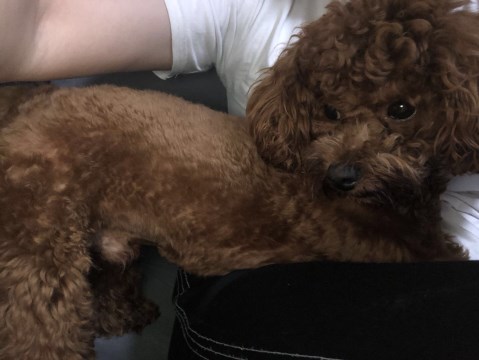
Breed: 7449-n000128-teddy